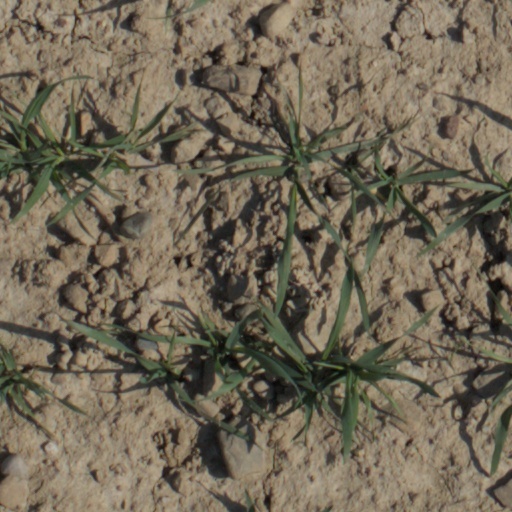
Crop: wheat